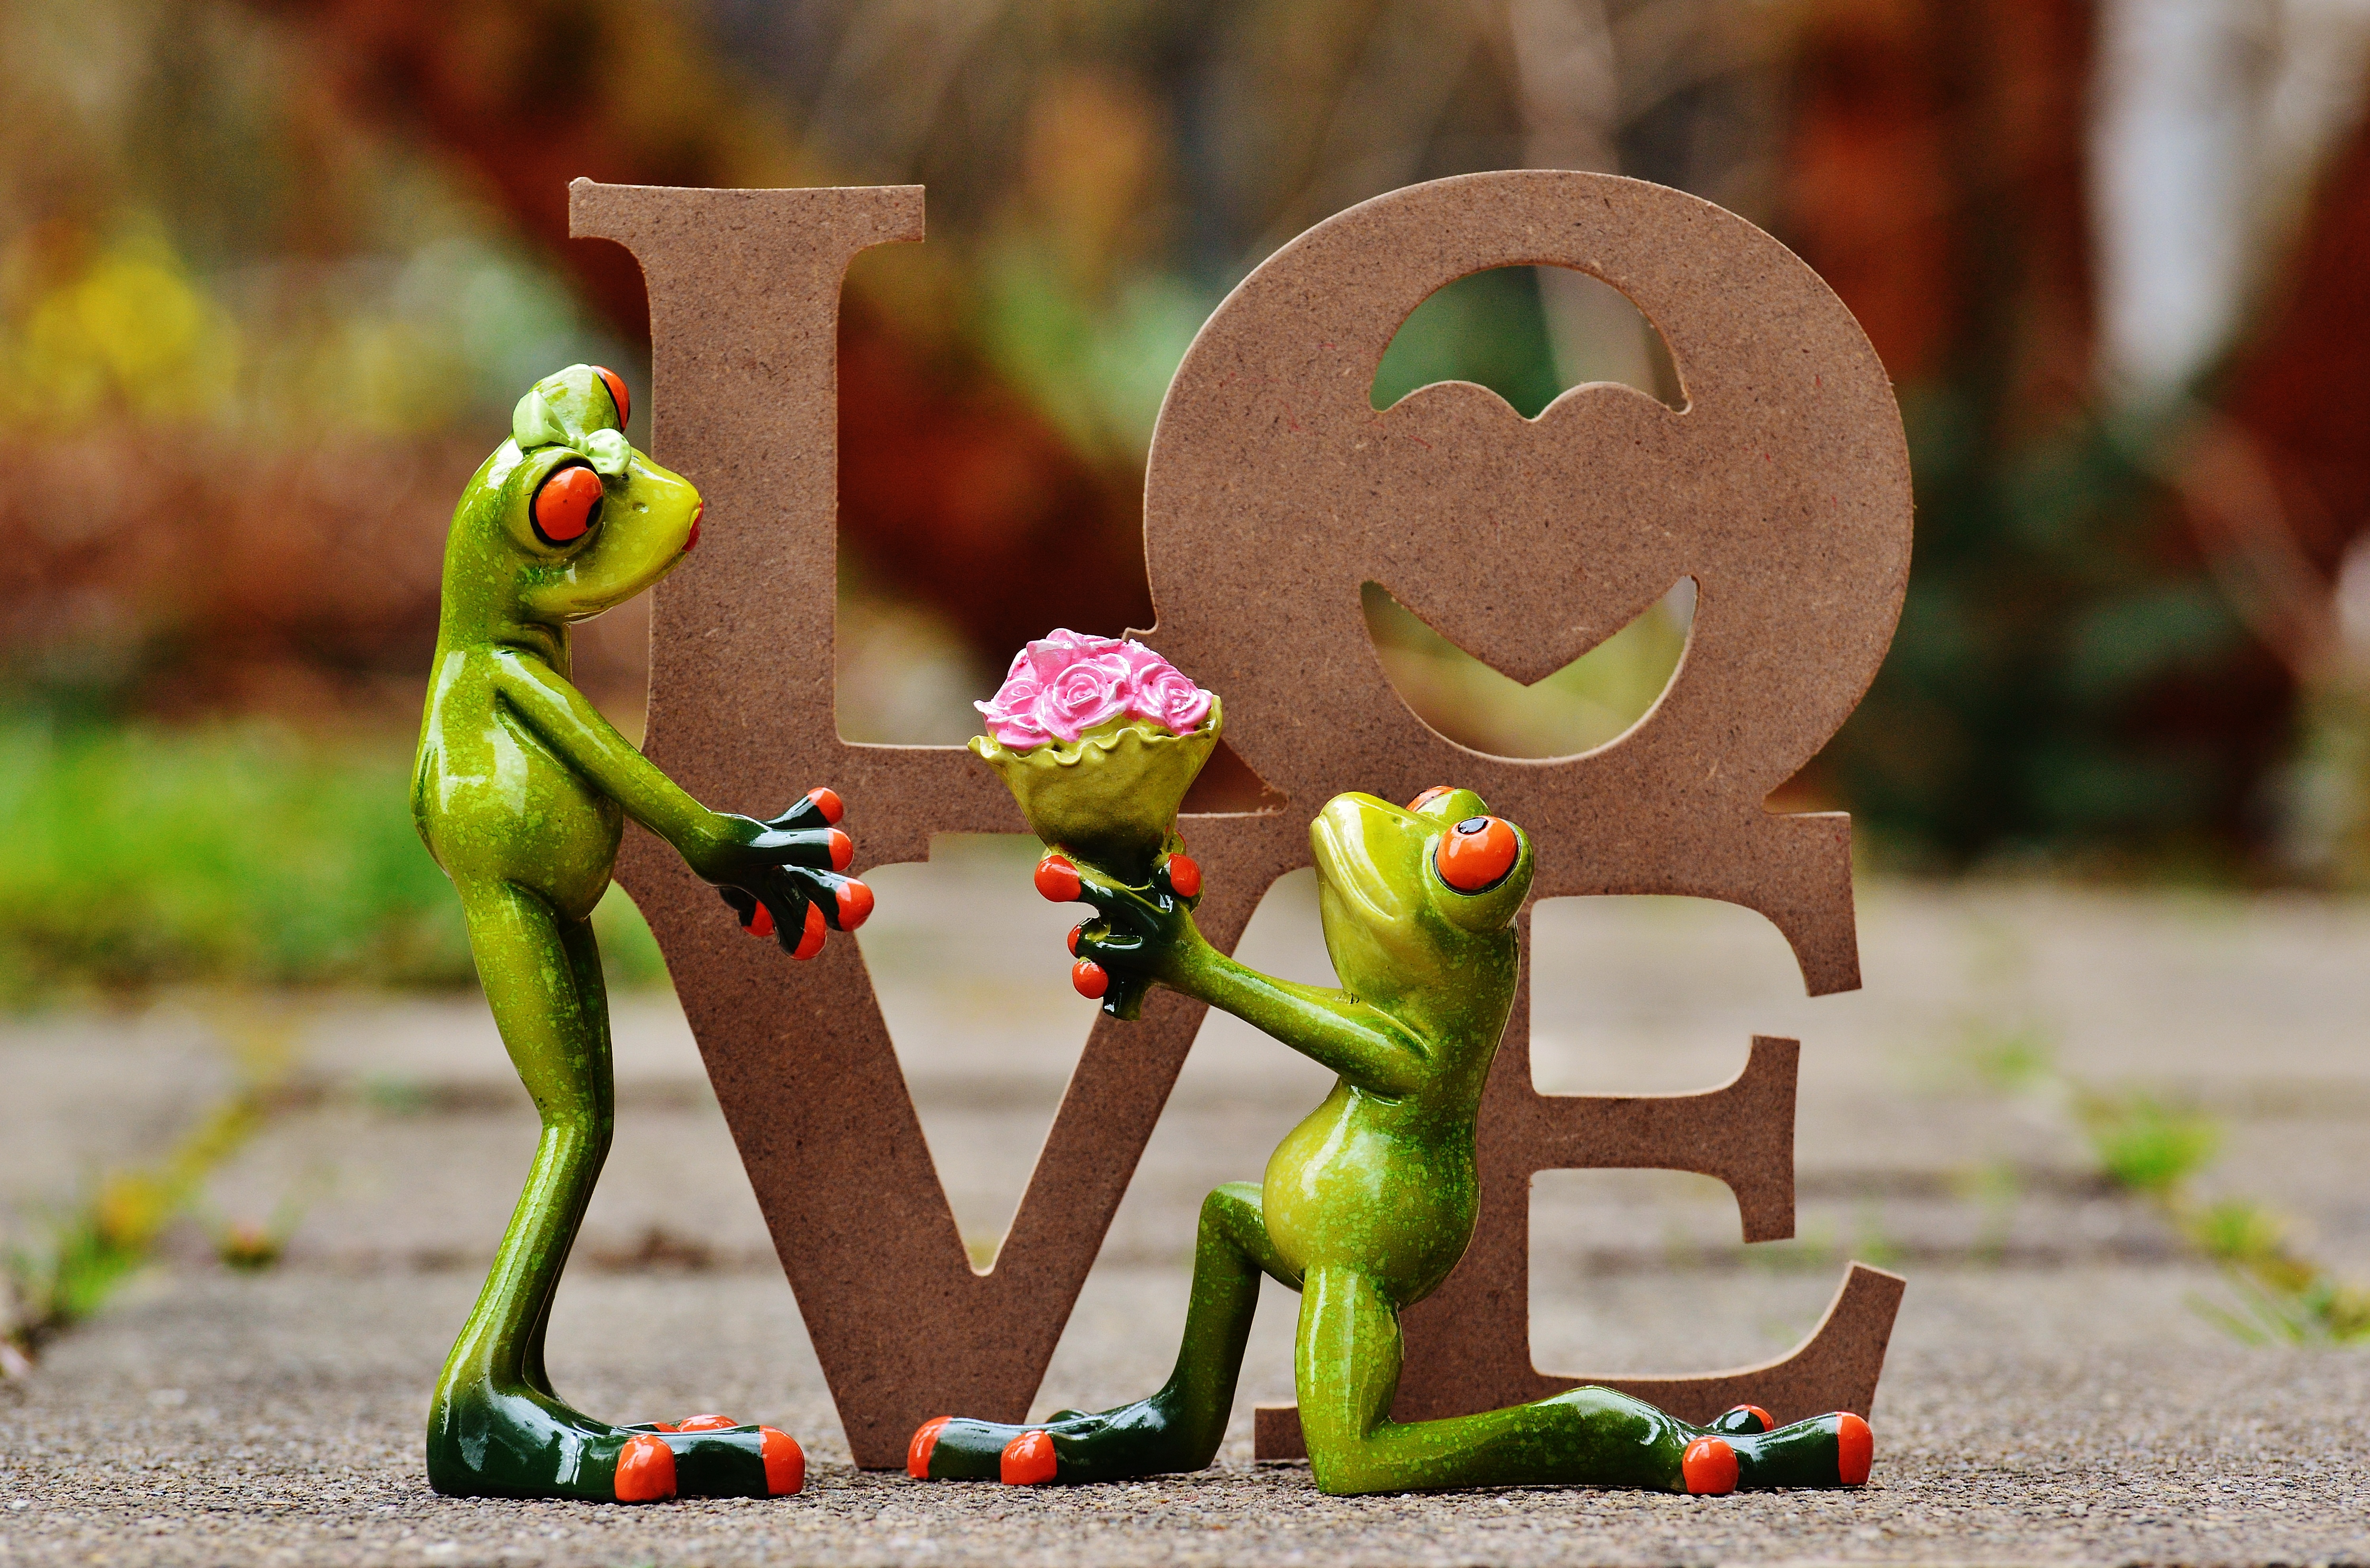
sweet, cute, love, gift, food, green, color, frog, toy, flowers, roses, affection, funny, knee, greeting, valentine's day, forgive, marriage proposal, excuse me, i beg your pardon